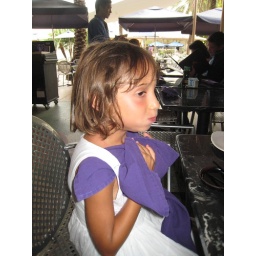
And she loves it (note the number of pieces of sushi in the white plate in the sequence of pics)